Vancouver

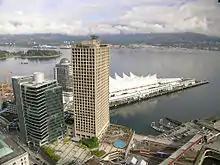
Granville Square (centre building) houses the two major daily newspapers of the city, "The Vancouver Sun" and "The Province".

Prominent theatre companies in Vancouver include the Arts Club Theatre Company, which operates three venues, including one on Granville Island, and Bard on the Beach, a large summer Shakespeare festival. Smaller professional companies include Touchstone Theatre, the Cultch, Pacific Theatre, and Firehall Arts Centre. Non-professional theatre organizations include United Players and Metro Theatre, and Theatre Under the Stars, which produces musicals in the summer at Malkin Bowl in Stanley Park. Annual festivals held in Vancouver include the PuSh International Performing Arts Festival in January and the Vancouver Fringe Festival in September.